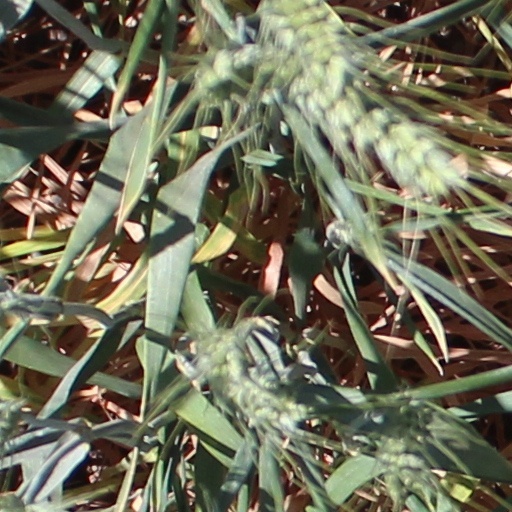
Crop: wheat